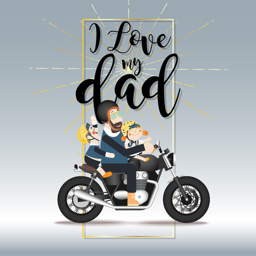
fathers day , person riding a motorcycle with his son and daughter illustration